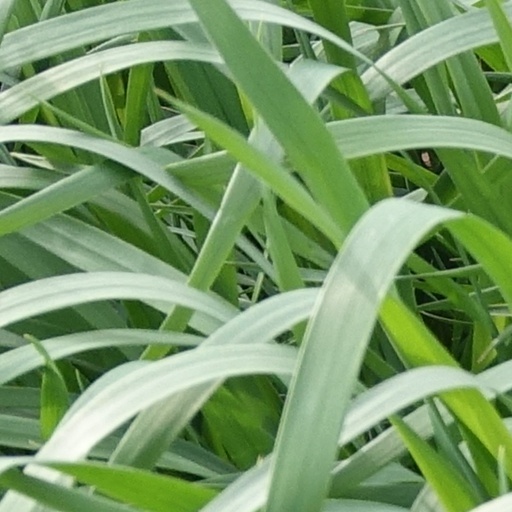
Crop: wheat